Grover C. Robinson IV

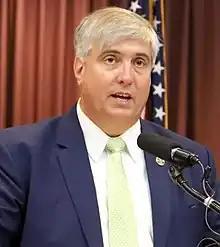
Robinson in 2021

Grover Cleveland Robinson IV is an American politician and real estate developer who served as the 63rd mayor of Pensacola from 2018 to 2022.